Battle of Moscow

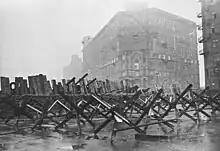
Anti-tank obstacles in a Moscow street, October 1941

On 13 October 1941 (15 October, according to other sources), the Wehrmacht resumed its offensive. At first, the German forces attempted to bypass Soviet defenses by pushing northeast towards the weakly protected city of Kalinin and south towards Kaluga and Tula, capturing all except Tula by 14 October. Encouraged by these initial successes, the Germans launched a frontal assault against the fortified line, taking Mozhaisk and Maloyaroslavets on 18 October, Naro-Fominsk on 21 October, and Volokolamsk on 27 October after intense fighting. Because of the increasing danger of flanking attacks, Zhukov was forced to fall back, withdrawing his forces east of the Nara river.